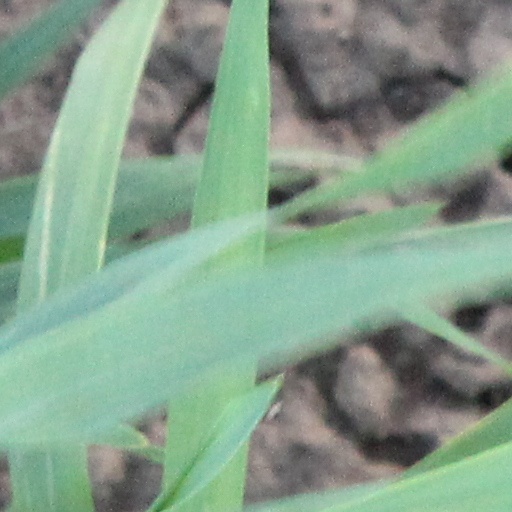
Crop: wheat